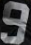
Number: 9